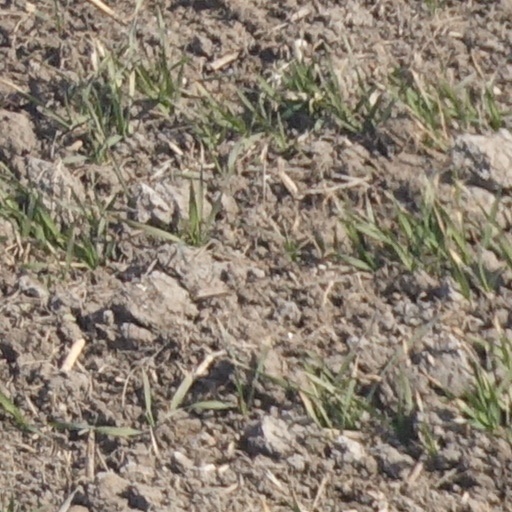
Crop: wheat